Bayonne Bridge

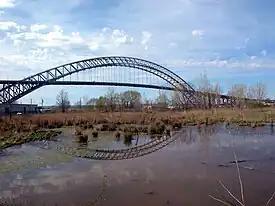
The bridge with its original deck, seen from the North Shore Branch embankment at Nicholas Avenue

The Bayonne Bridge opened on November 15, 1931, after dedication ceremonies were held the previous day. On opening day, about 7,000 pedestrians and 17,000 vehicles crossed the bridge. The new crossing was expected to reduce Staten Islanders' average commutes by 18 to 20 minutes, reducing the need to use the Goethals Bridge or Outerbridge Crossing. The Bayonne Bridge's dedication ceremony was attended by David M. Dow, the Secretary for Australia in the United States, and the same pair of golden shears used to cut the ribbon was sent to Australia for the ribbon-cutting of the Sydney Harbour Bridge four months later. After the ceremony in Sydney, the scissor blades were separated and one was sent back to the Port Authority. "Time" referred to the symmetric detail of the bridge as "impressive and haunting", while the commune of Bayonne in France sent a congratulatory telegram. The American Institute for Steel Construction selected the Bayonne Bridge as the "Most Beautiful Steel Bridge" in 1931, choosing it over the George Washington Bridge. The bridge was designed with space for railroad tracks, but these were never built.